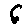
Label: 6